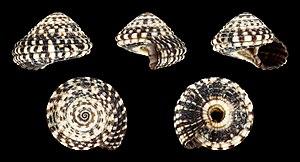
Les Architectonicidae constituent une famille de mollusques de la classe des gastéropodes.